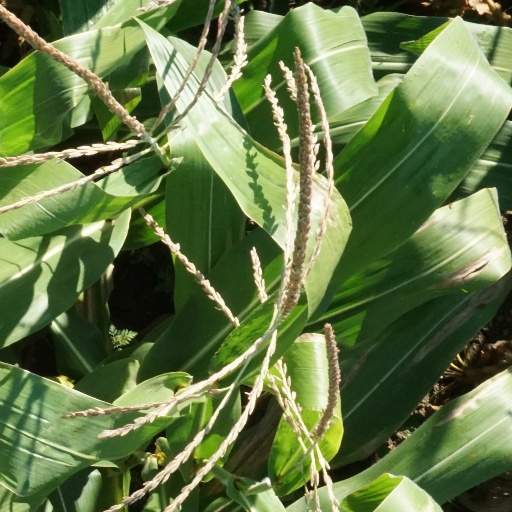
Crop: maize; corn